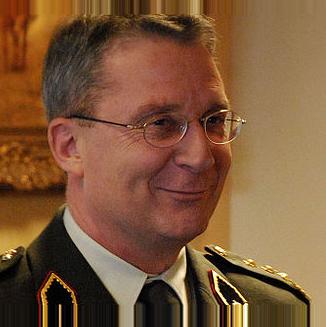
Age: 53